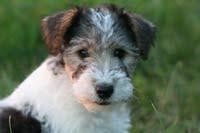
wire-haired_fox_terrier